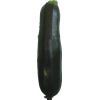
Label: Zucchini dark 1